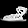
Label: Sandal